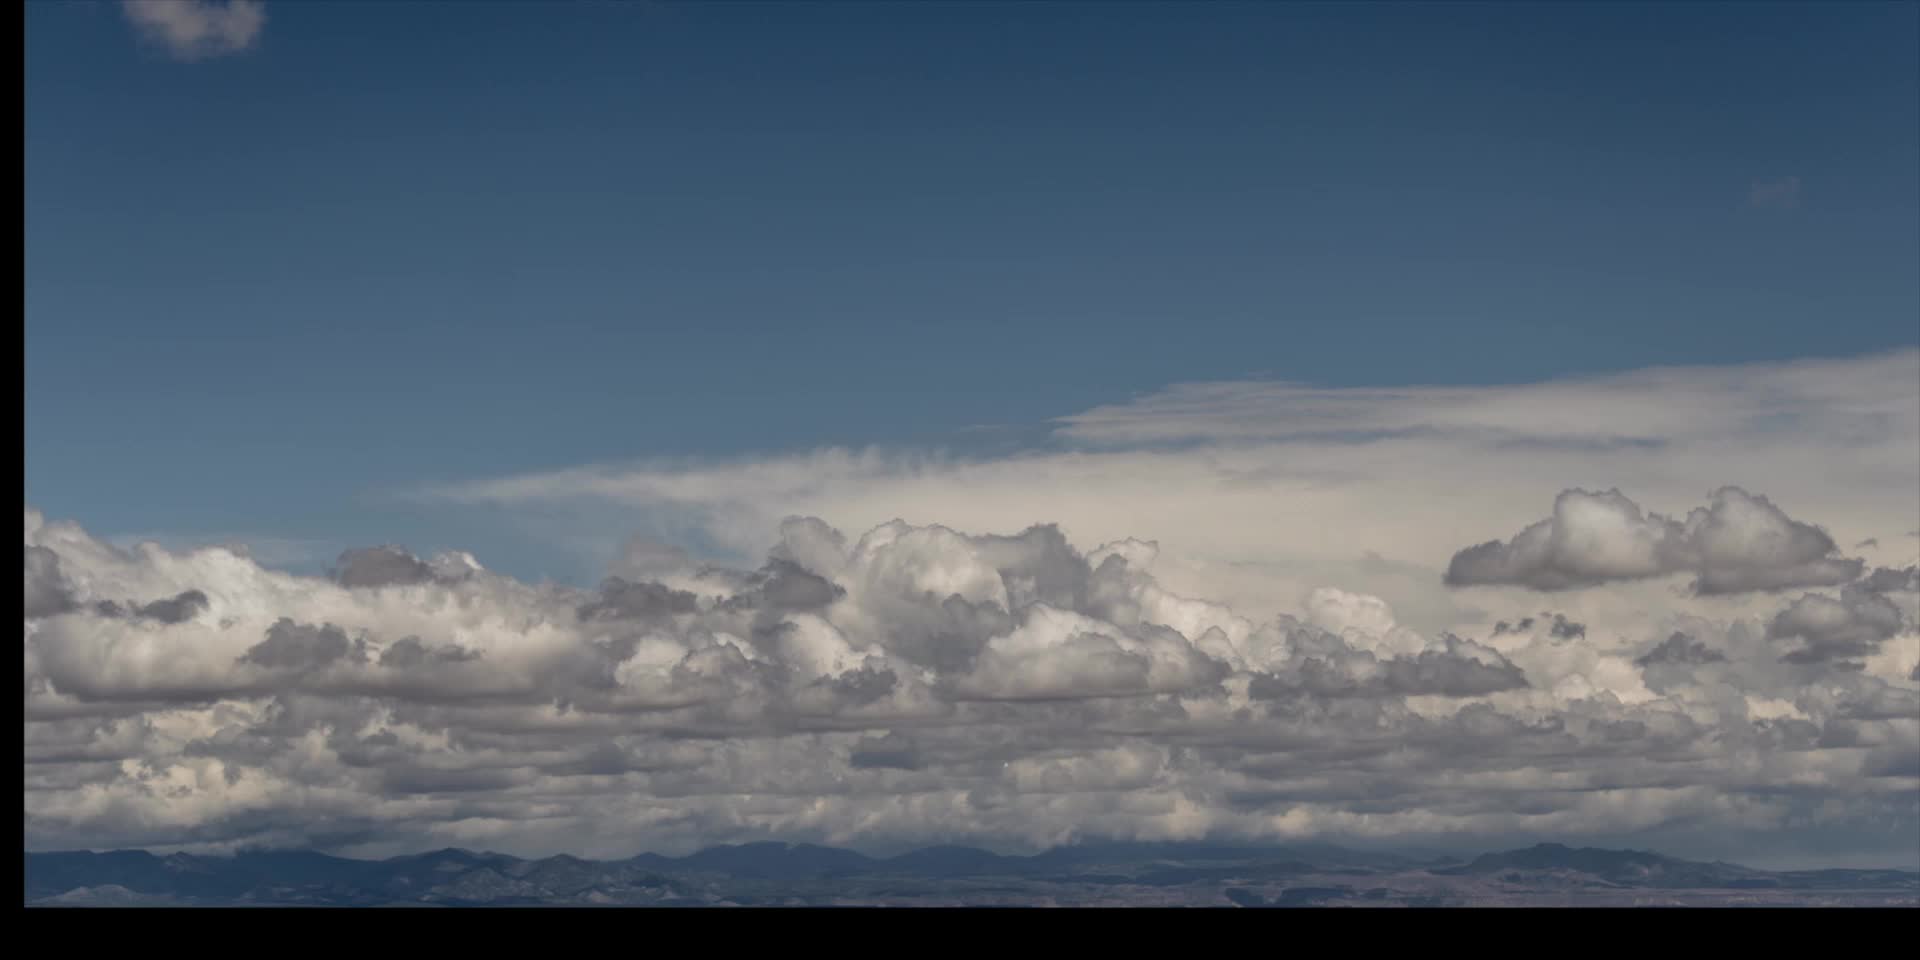
horizon, mountain, snow, cloud, sky, morning, dawn, atmosphere, dusk, weather, cumulus, plain, nikond7000, finalcutprox, timelapsevideo, lrtimelapse4, meteorological phenomenon, atmospheric phenomenon, atmosphere of earth